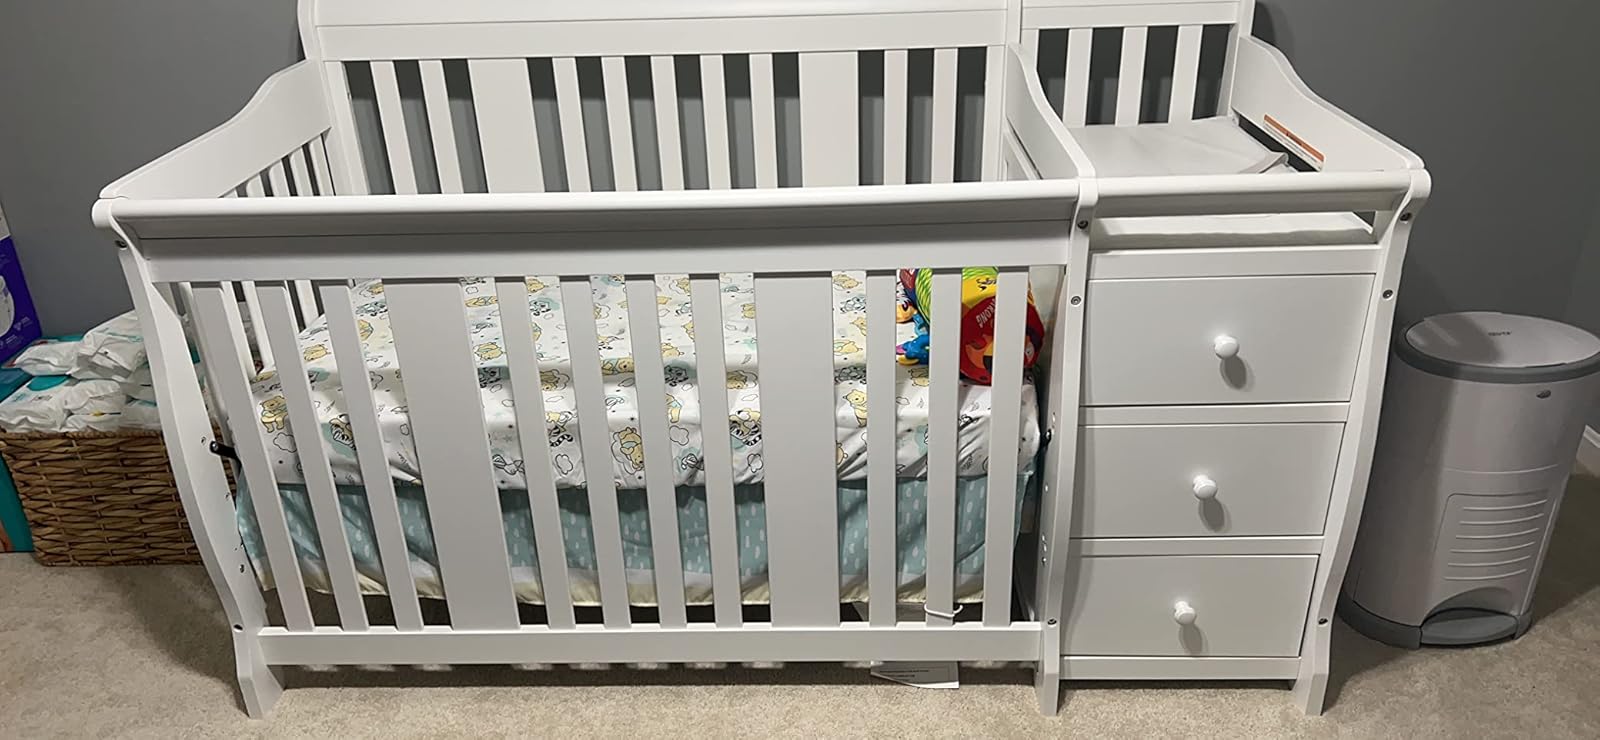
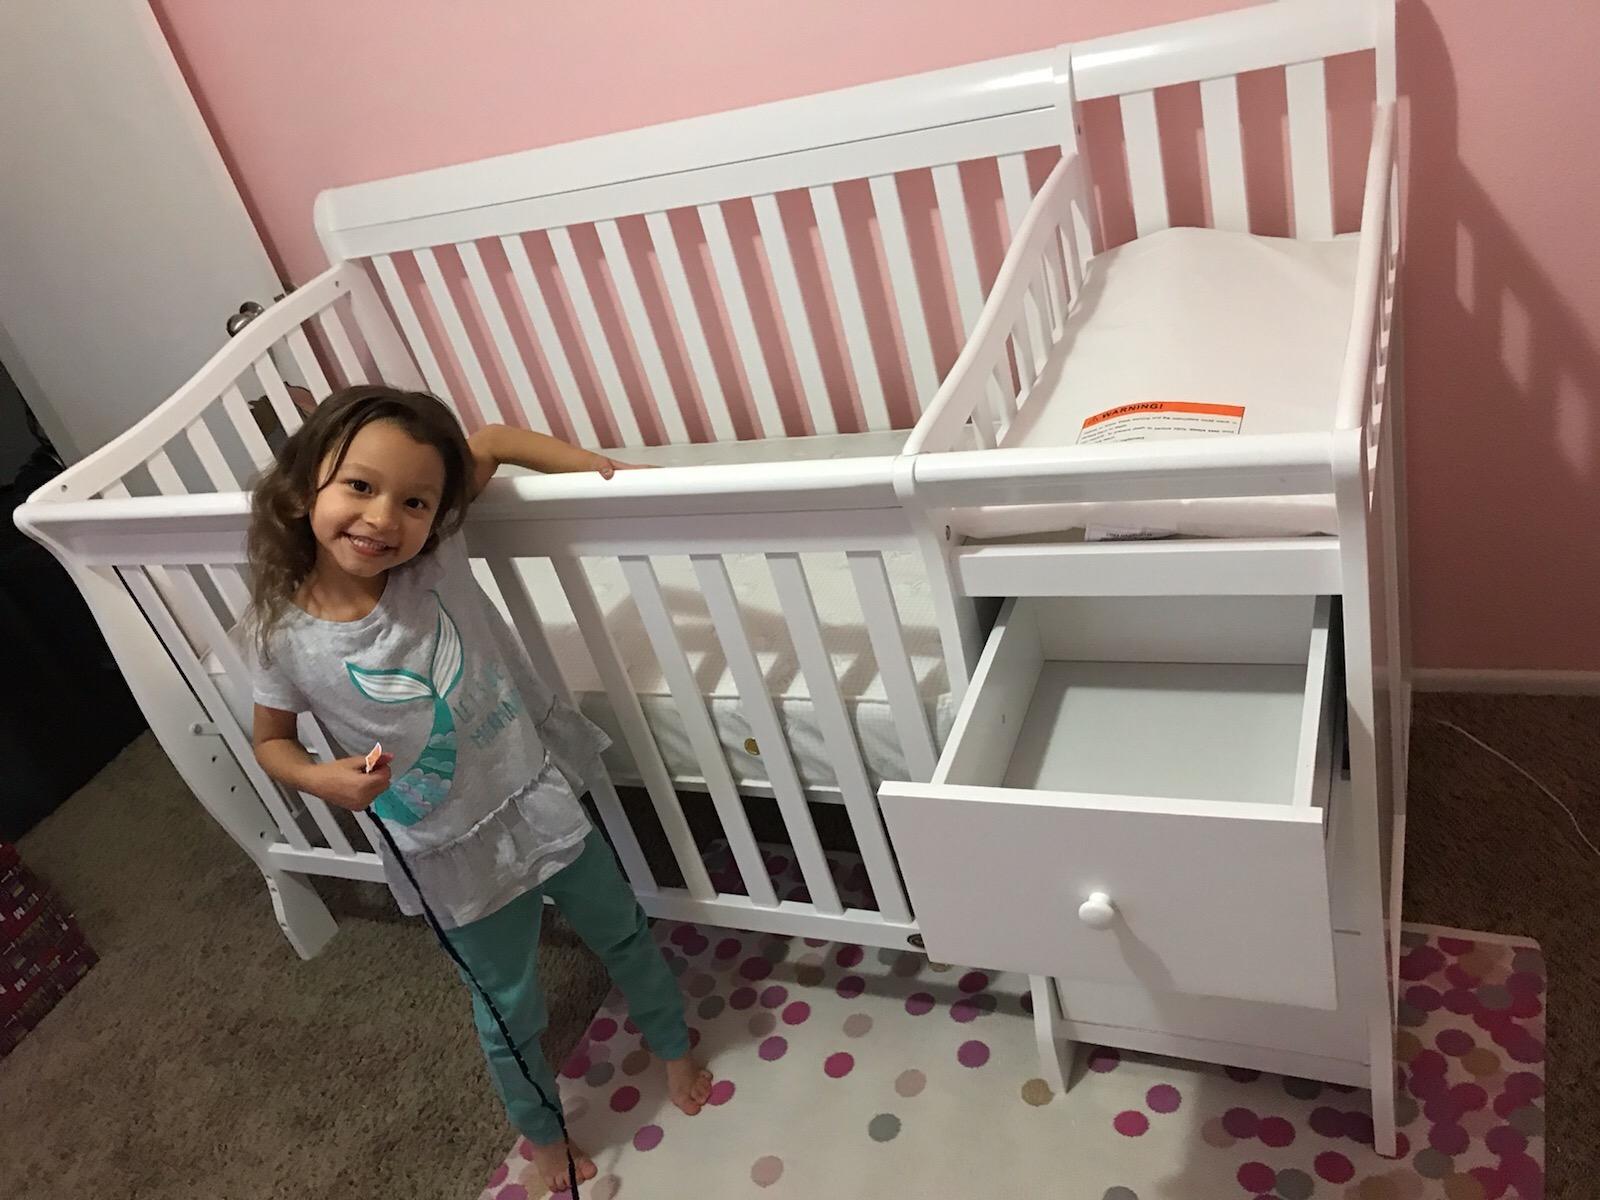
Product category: products_crib
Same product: yes